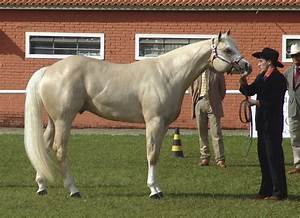
Label: cavallo